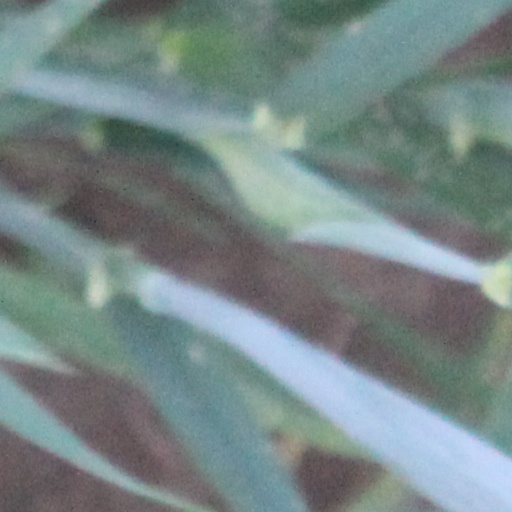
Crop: wheat